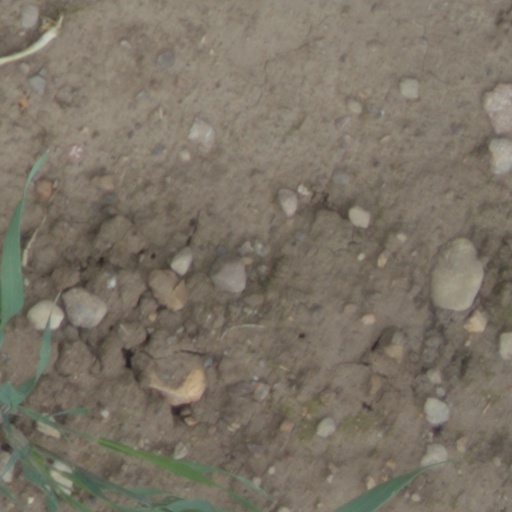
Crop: wheat